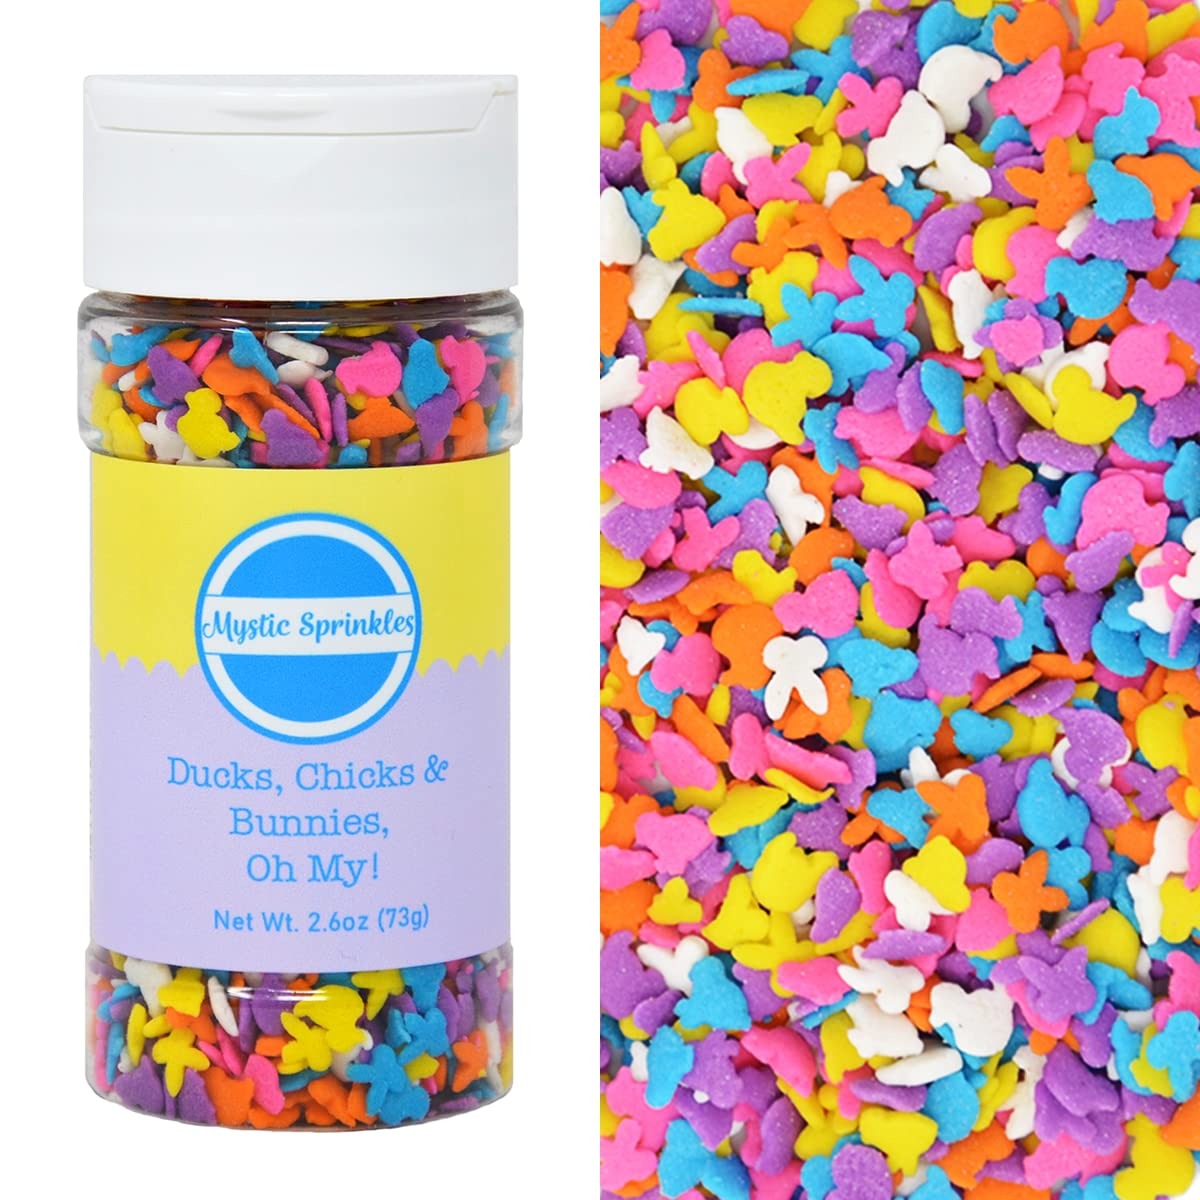
Item Name: Mystic Sprinkles Easter Sprinkle Mixes (Ducks, Chicks, & Bunnies, Oh My! Sprinkle Mix 2.6oz)
Bullet Point 1: Choose from many festive options!
Bullet Point 2: Takes all of your sweet treats to the next level!
Bullet Point 3: Made in the USA
Bullet Point 4: Makes a GREAT gift!
Product Description: Easter Sprinkle Mixes from Mystic Sprinkles are just what you need to take all of your treats to the next level! Choose from a variety of festive options, ready to top cookies, cupcakes, brownies, ice cream and more!
Value: 1.0
Unit: Count

Price: 9.99